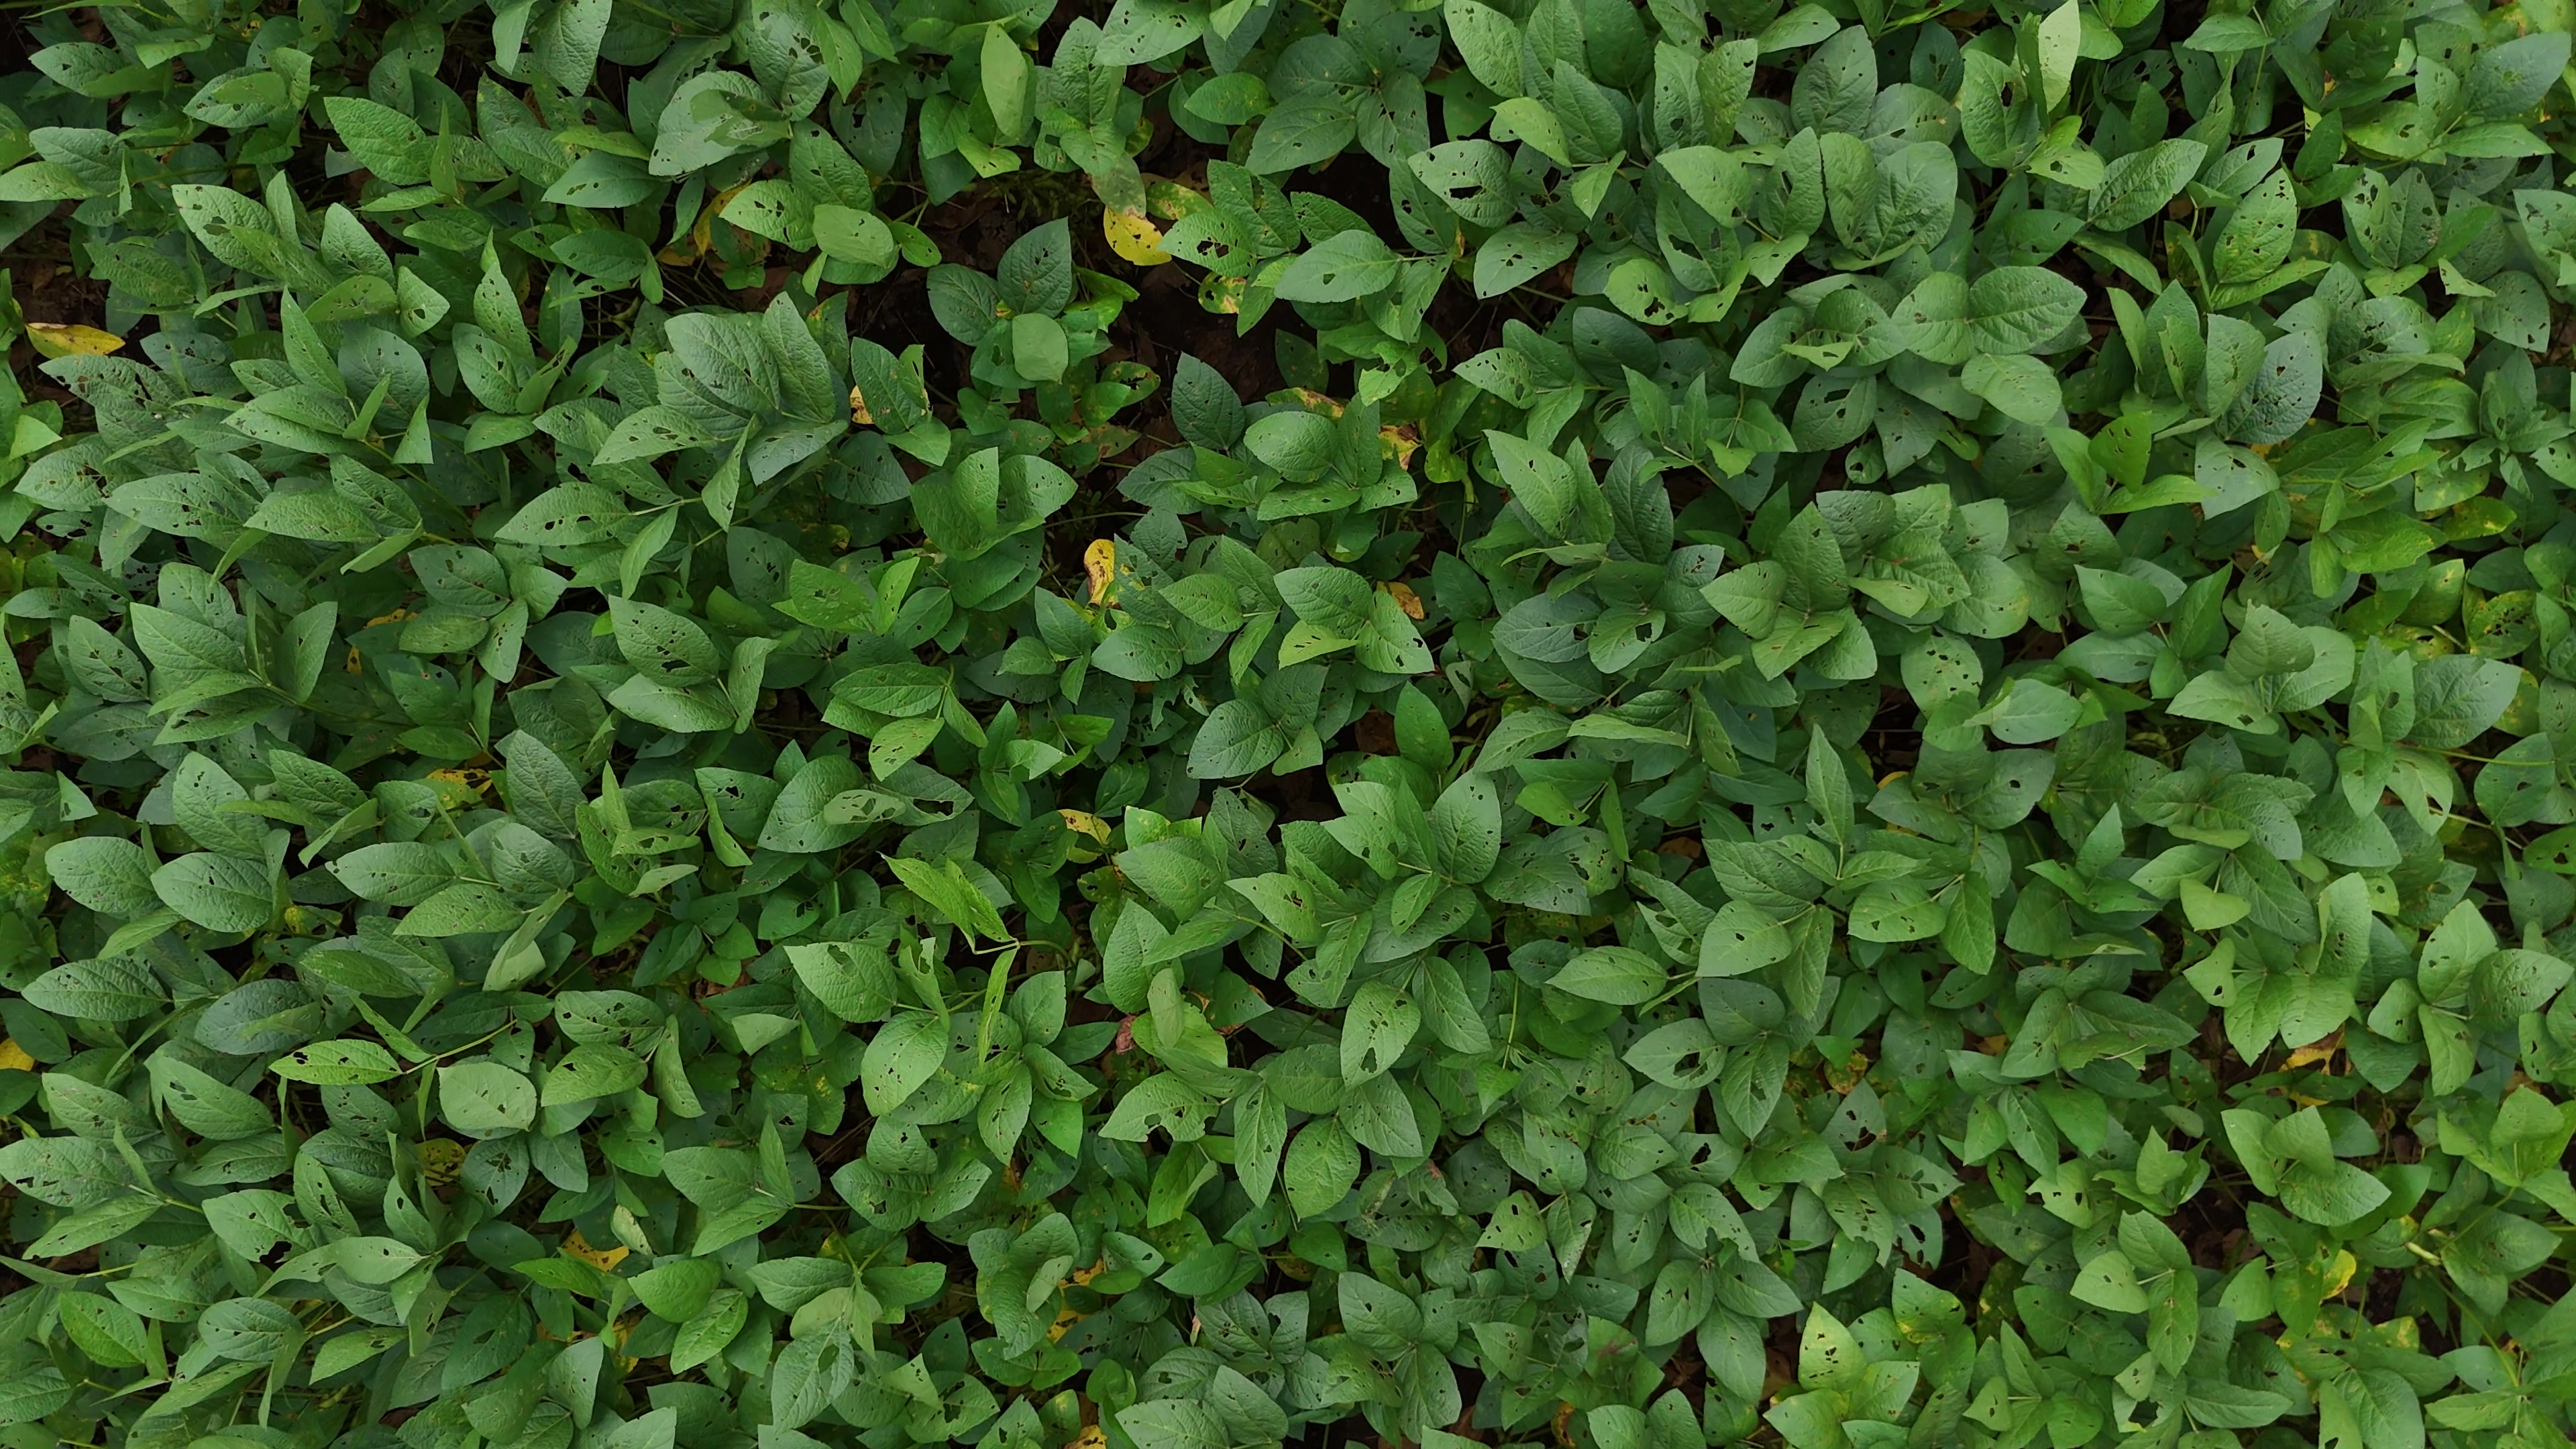
Label: Rust